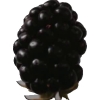
Label: blackberry